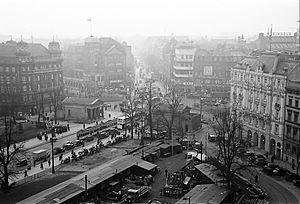
La Potsdamer Platz est une place du centre de Berlin, en Allemagne. Intersection routière majeure pendant la première partie du XXᵉ siècle, la place est détruite pendant la guerre et devient un no man's land dans le cadre de la Guerre froide, coupée en deux par le mur de Berlin. La majeure partie des immeubles qui la bordent actuellement ont été construits depuis la réunification de 1990. La place compte parmi les lieux les plus marquants de Berlin et est fréquentée par de nombreux touristes.